Trams in Augsburg

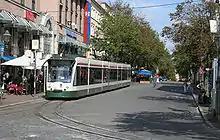
A Siemens Combino in Augsburg, 2007.

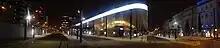
Könisgplatz at night

The tram system in Augsburg is the second largest tram system in Bavaria behind Munich, and followed by Nurnberg. The system is long and runs five lines, with two special lines. The city border is crossed in three places. Line 2 and Line 6 cross into Stadtbergen, and line 6 crosses into Friedberg. The system is operated by Stadtwerke Augsburg (SWA), and integrated into the Augsburger Verkehrs- und Tarifverbund (AVV).